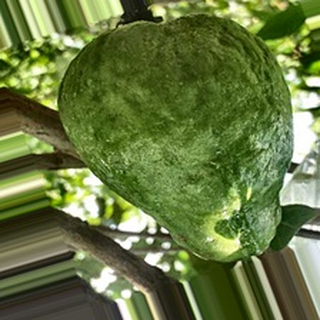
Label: healthy_guava